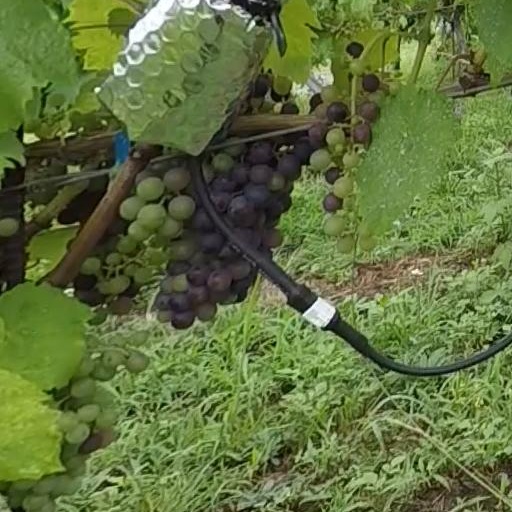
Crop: grape